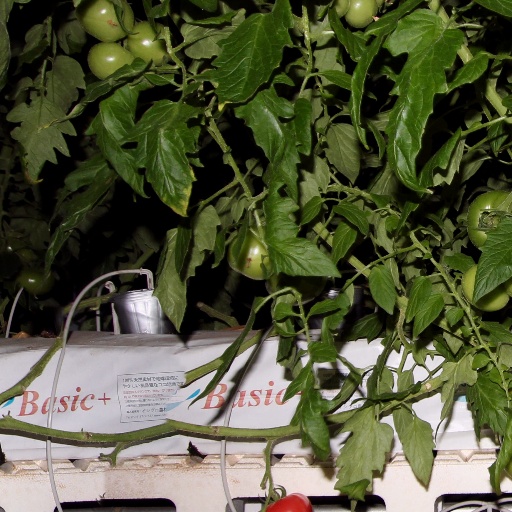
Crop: tomato